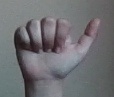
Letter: dhad